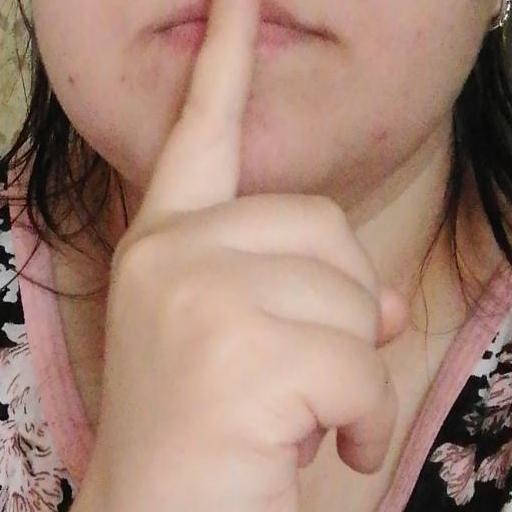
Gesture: mute